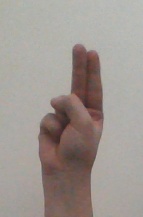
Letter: taa